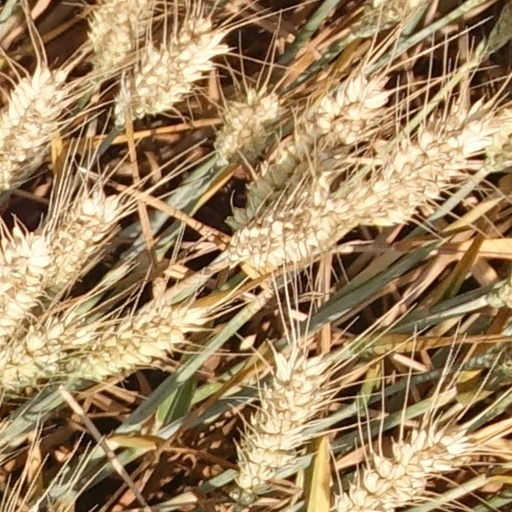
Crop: wheat